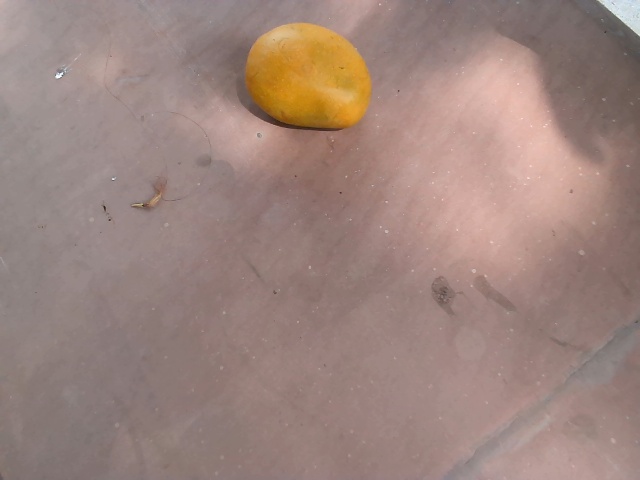
Label: Ripe_Mango